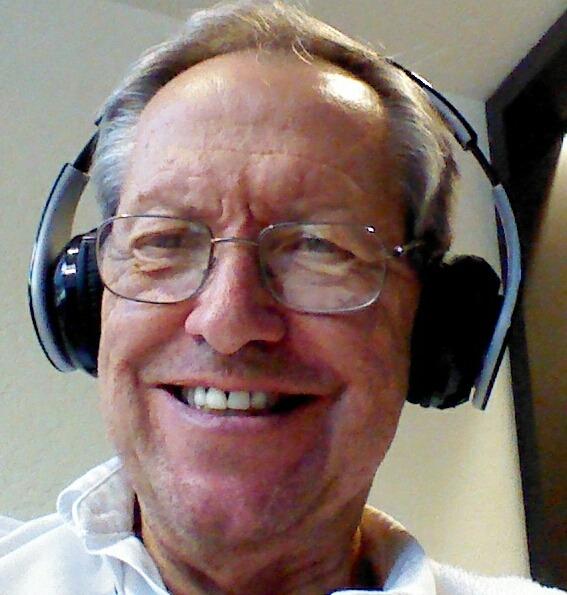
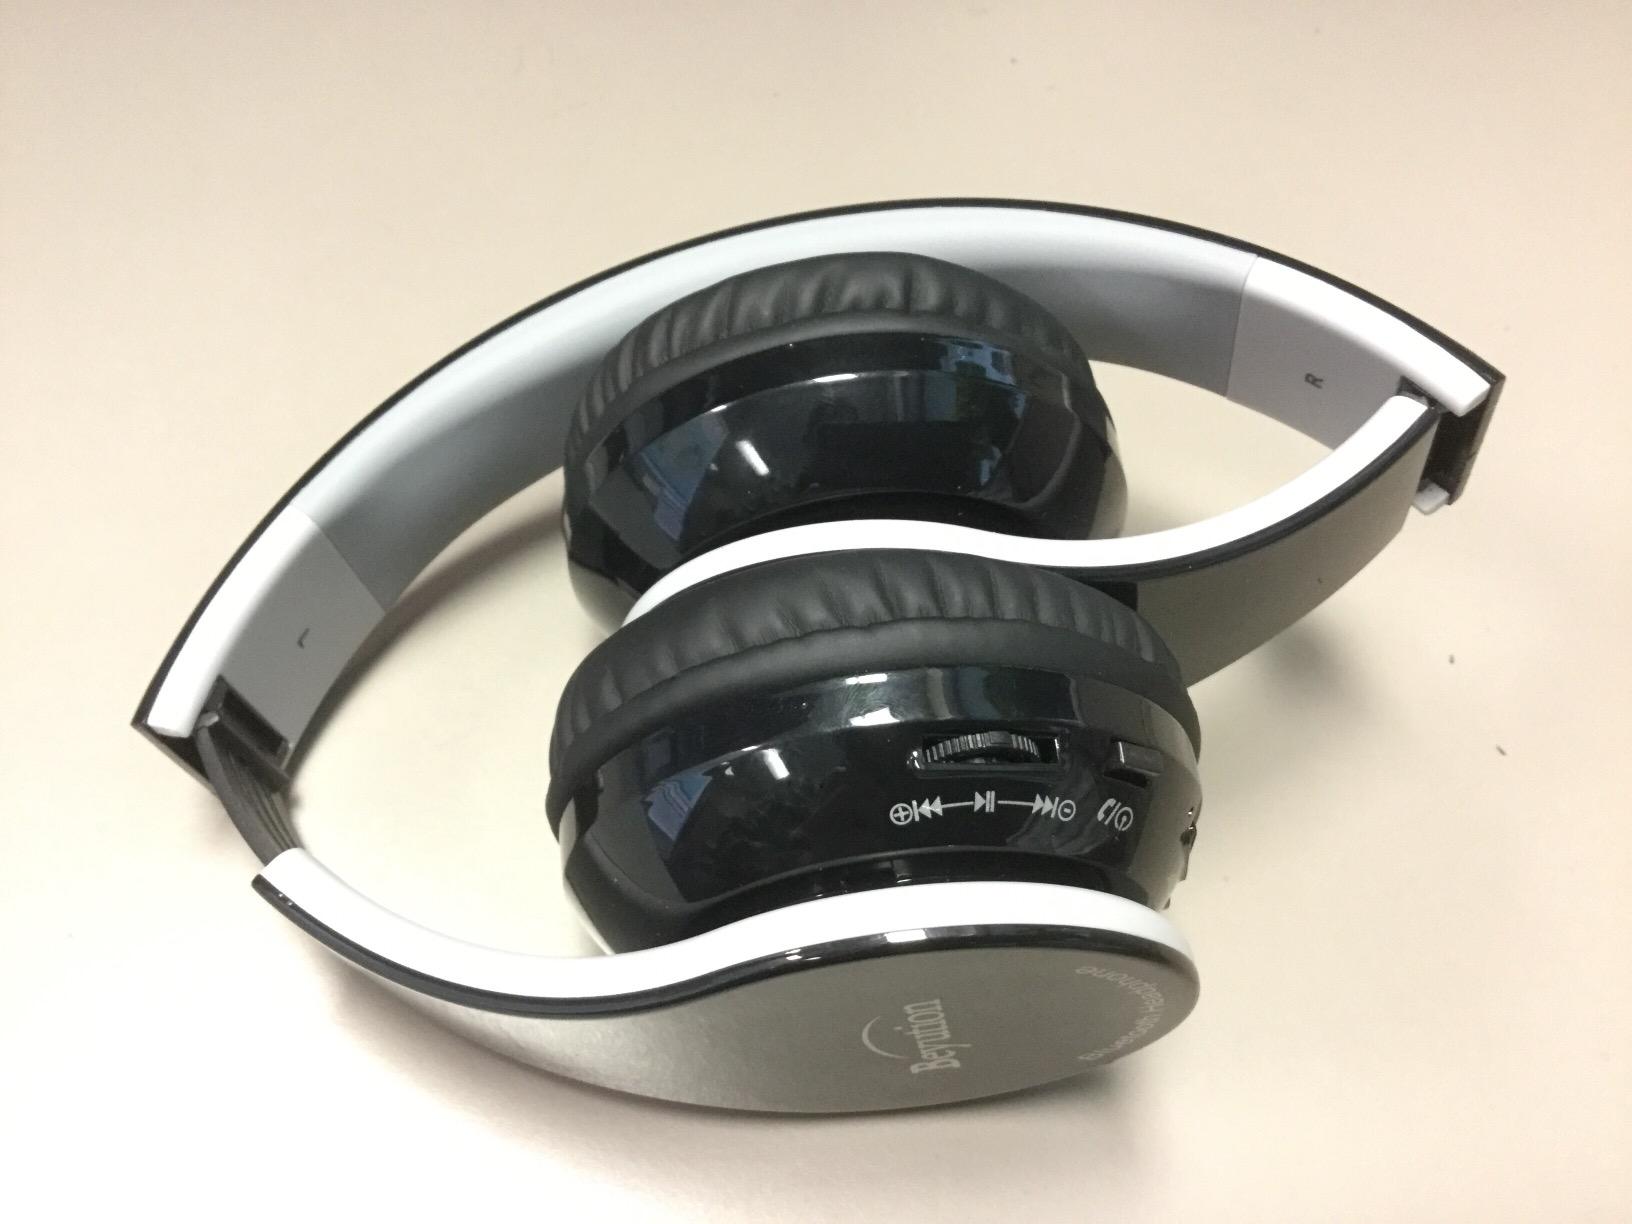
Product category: headphones
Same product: yes